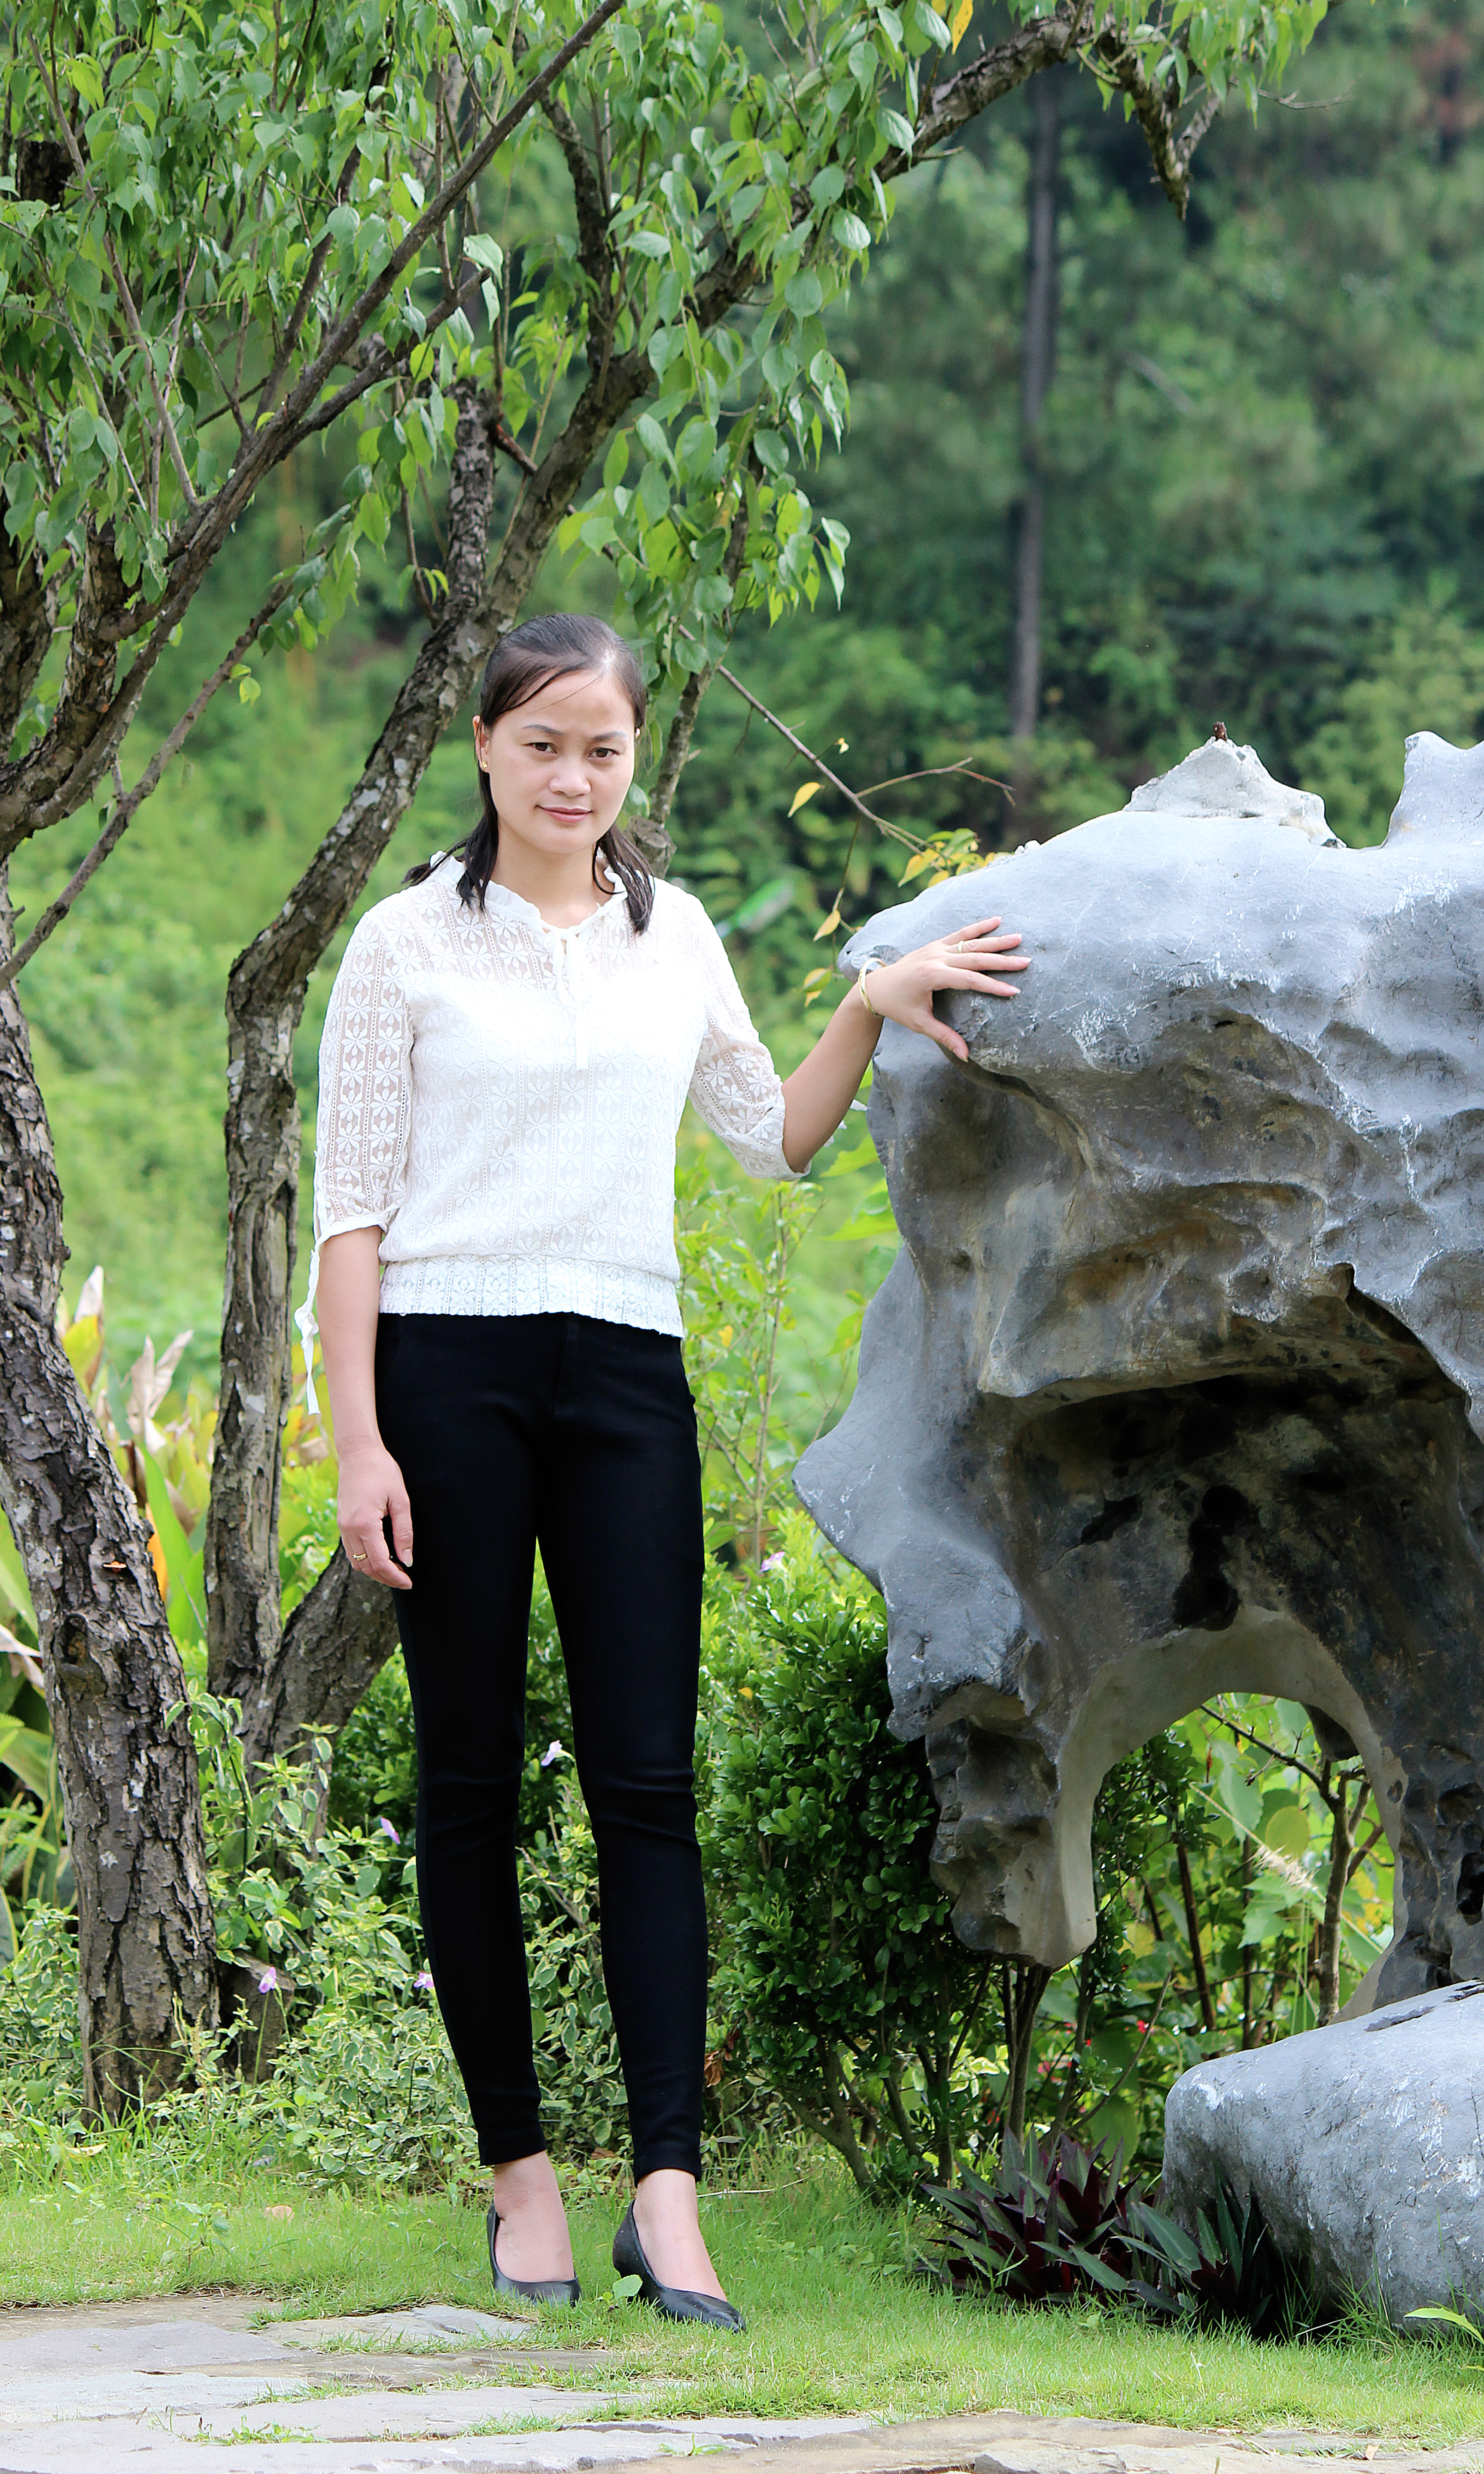
picture, plant, photograph, leg, botany, People in nature, tree, gesture, grass, waist, happy, leisure, trunk, fun, recreation, beauty, landscape, formal wear, forest, t shirt, garden, walking, woodland, sitting, Luggage and bags, tourism, rock, vacation, handbag, high heels, adventure